Sport in the Netherlands

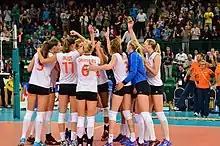
Women's national volleyball team

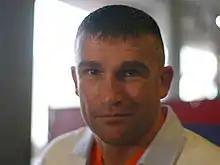
Peter Aerts considered to be one of the greatest kickboxers ever.

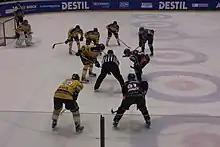
Match of the Eredivisie ice hockey league

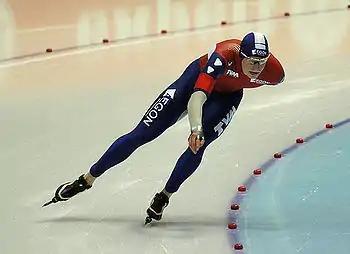
Sven Kramer, speed skater

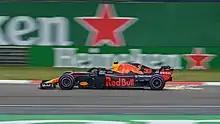
Max Verstappen, Formula One World Champion driver for Red Bull Racing.

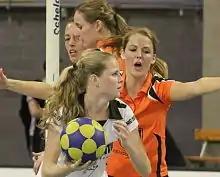
Dutch korfball match "De Korfrakkers" (Erp) vs. "Swift" (Velden)

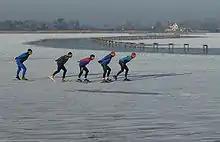
Ice skating is one of the most popular sports.

Approximately 5 million of the 17 million people in the Netherlands are registered to one of the 35,000 sports clubs in the country. About two thirds of the population older than 15 years participates in sports weekly.